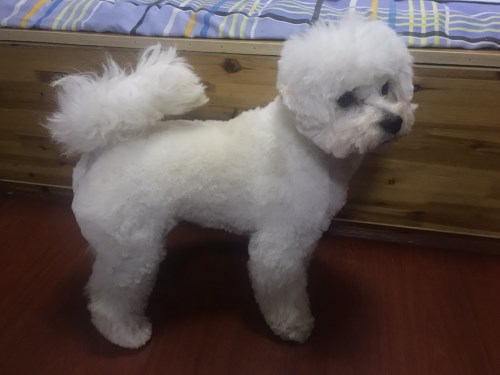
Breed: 3083-n000117-Bichon_Frise